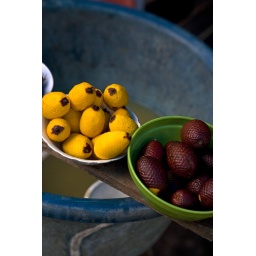
Aguaje, a fruit native to the Amazon for sale in a market near Iquitos, Peru.